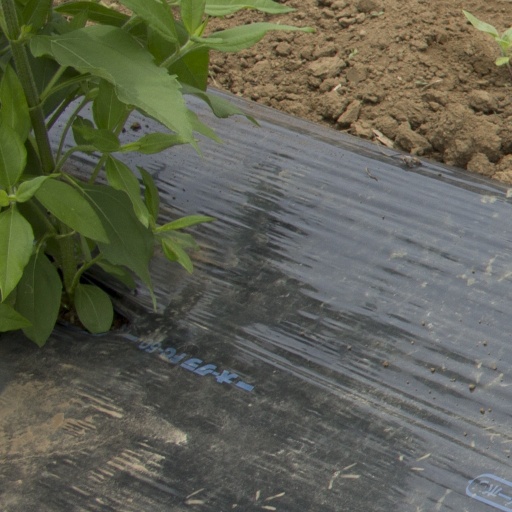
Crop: Jerusalem artichoke